Brooklyn Navy Yard

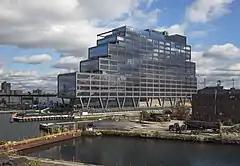
Dock 72 (seen in 2018), located on the northeast corner of Brooklyn Navy Yard, would house WeWork offices when completed

When the Korean War started in 1950, the New York Naval Shipyard temporarily became active again, and by 1953, the shipyard had 20,000 workers on its payroll. The yard started retrofitting aircraft carriers to accommodate jet aircraft. For instance, in 1952, the New York Naval Shipyard renovated the World War II-era into the United States' first angled-deck aircraft carrier. A contract for the construction of , a super aircraft carrier, was awarded to New York Naval Shipyard in August 1952. The Naval Shipyard was also contracted to build and in the late 1950s, as well as six amphibious transports in the 1960s. Despite this increased activity, the New York Naval Shipyard lost about half of its workforce when Korean War hostilities ended in 1953.